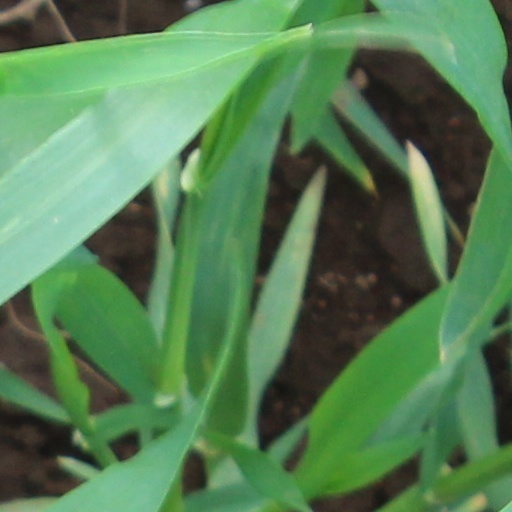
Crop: wheat